Coastal Bend Council of Governments

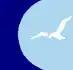
Logo

The Coastal Bend Council of Governments (CBCOG) is a voluntary association of cities, counties and special districts in South Texas.